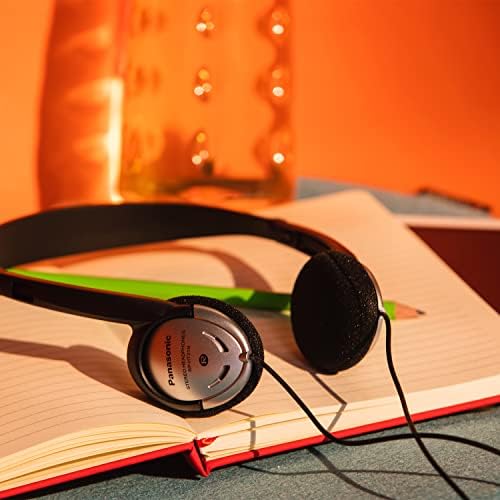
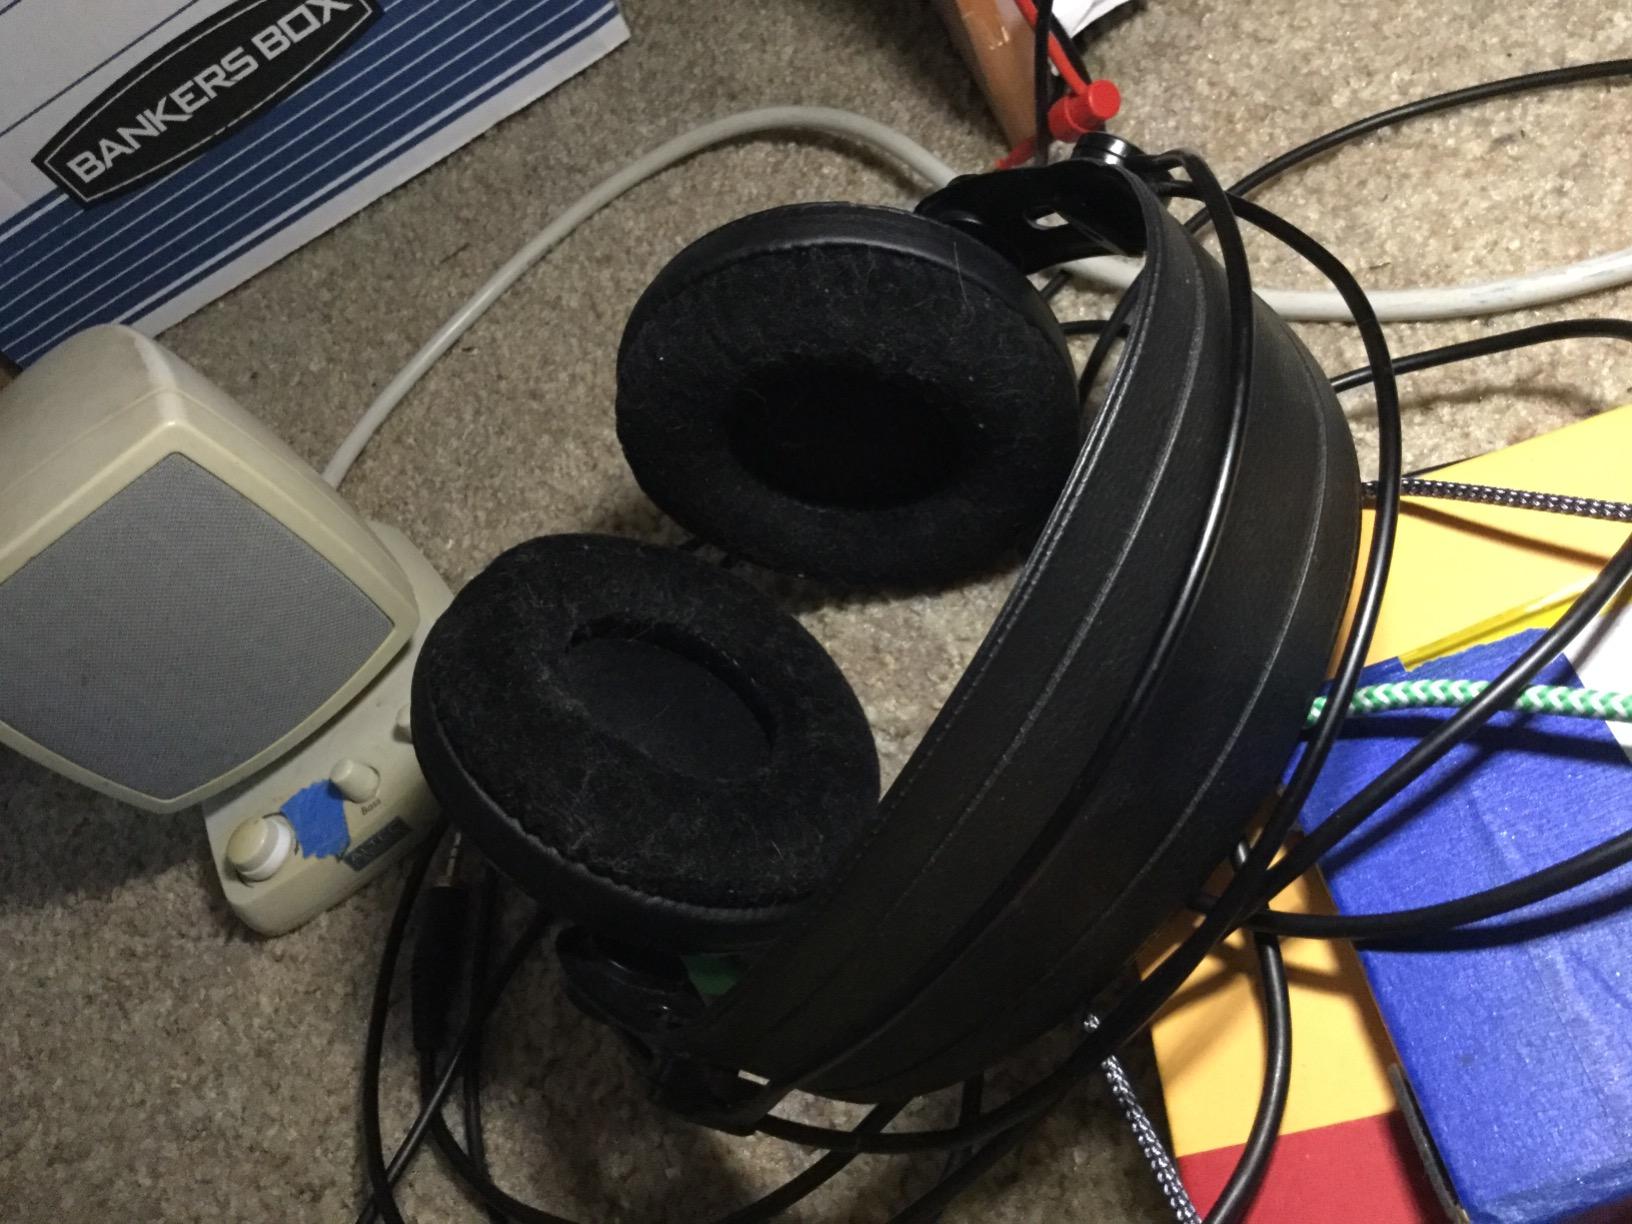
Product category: headphones
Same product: no